William Moseley (actor)

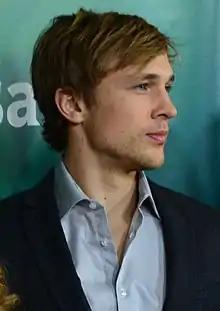
Moseley at the 2015 Television Critics Association's Press Tour

William Peter Moseley (born 27 April 1987) is an English actor. He is known for his portrayal of the fictional character Peter Pevensie in "The Chronicles of Narnia" (2005–2010) trilogy, which won him a Kids' Choice Award, in addition to nominations for a Saturn Award and a Young Artist Award. He also played Prince Liam in the E! series "The Royals" (2015–2018).